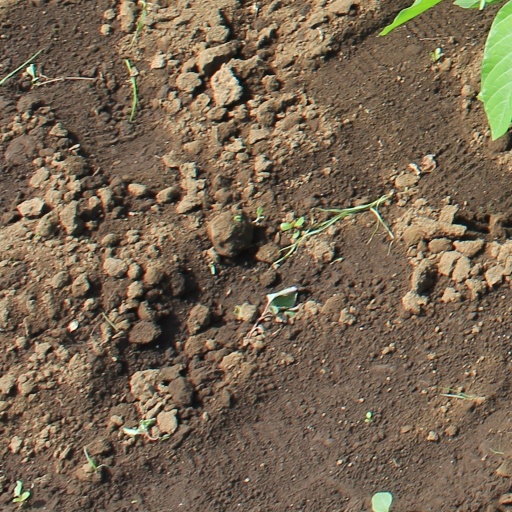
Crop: soybean